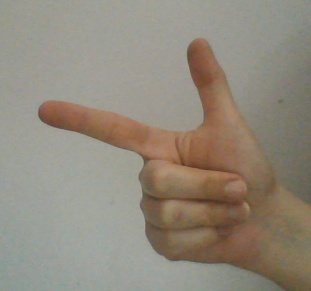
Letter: yaa